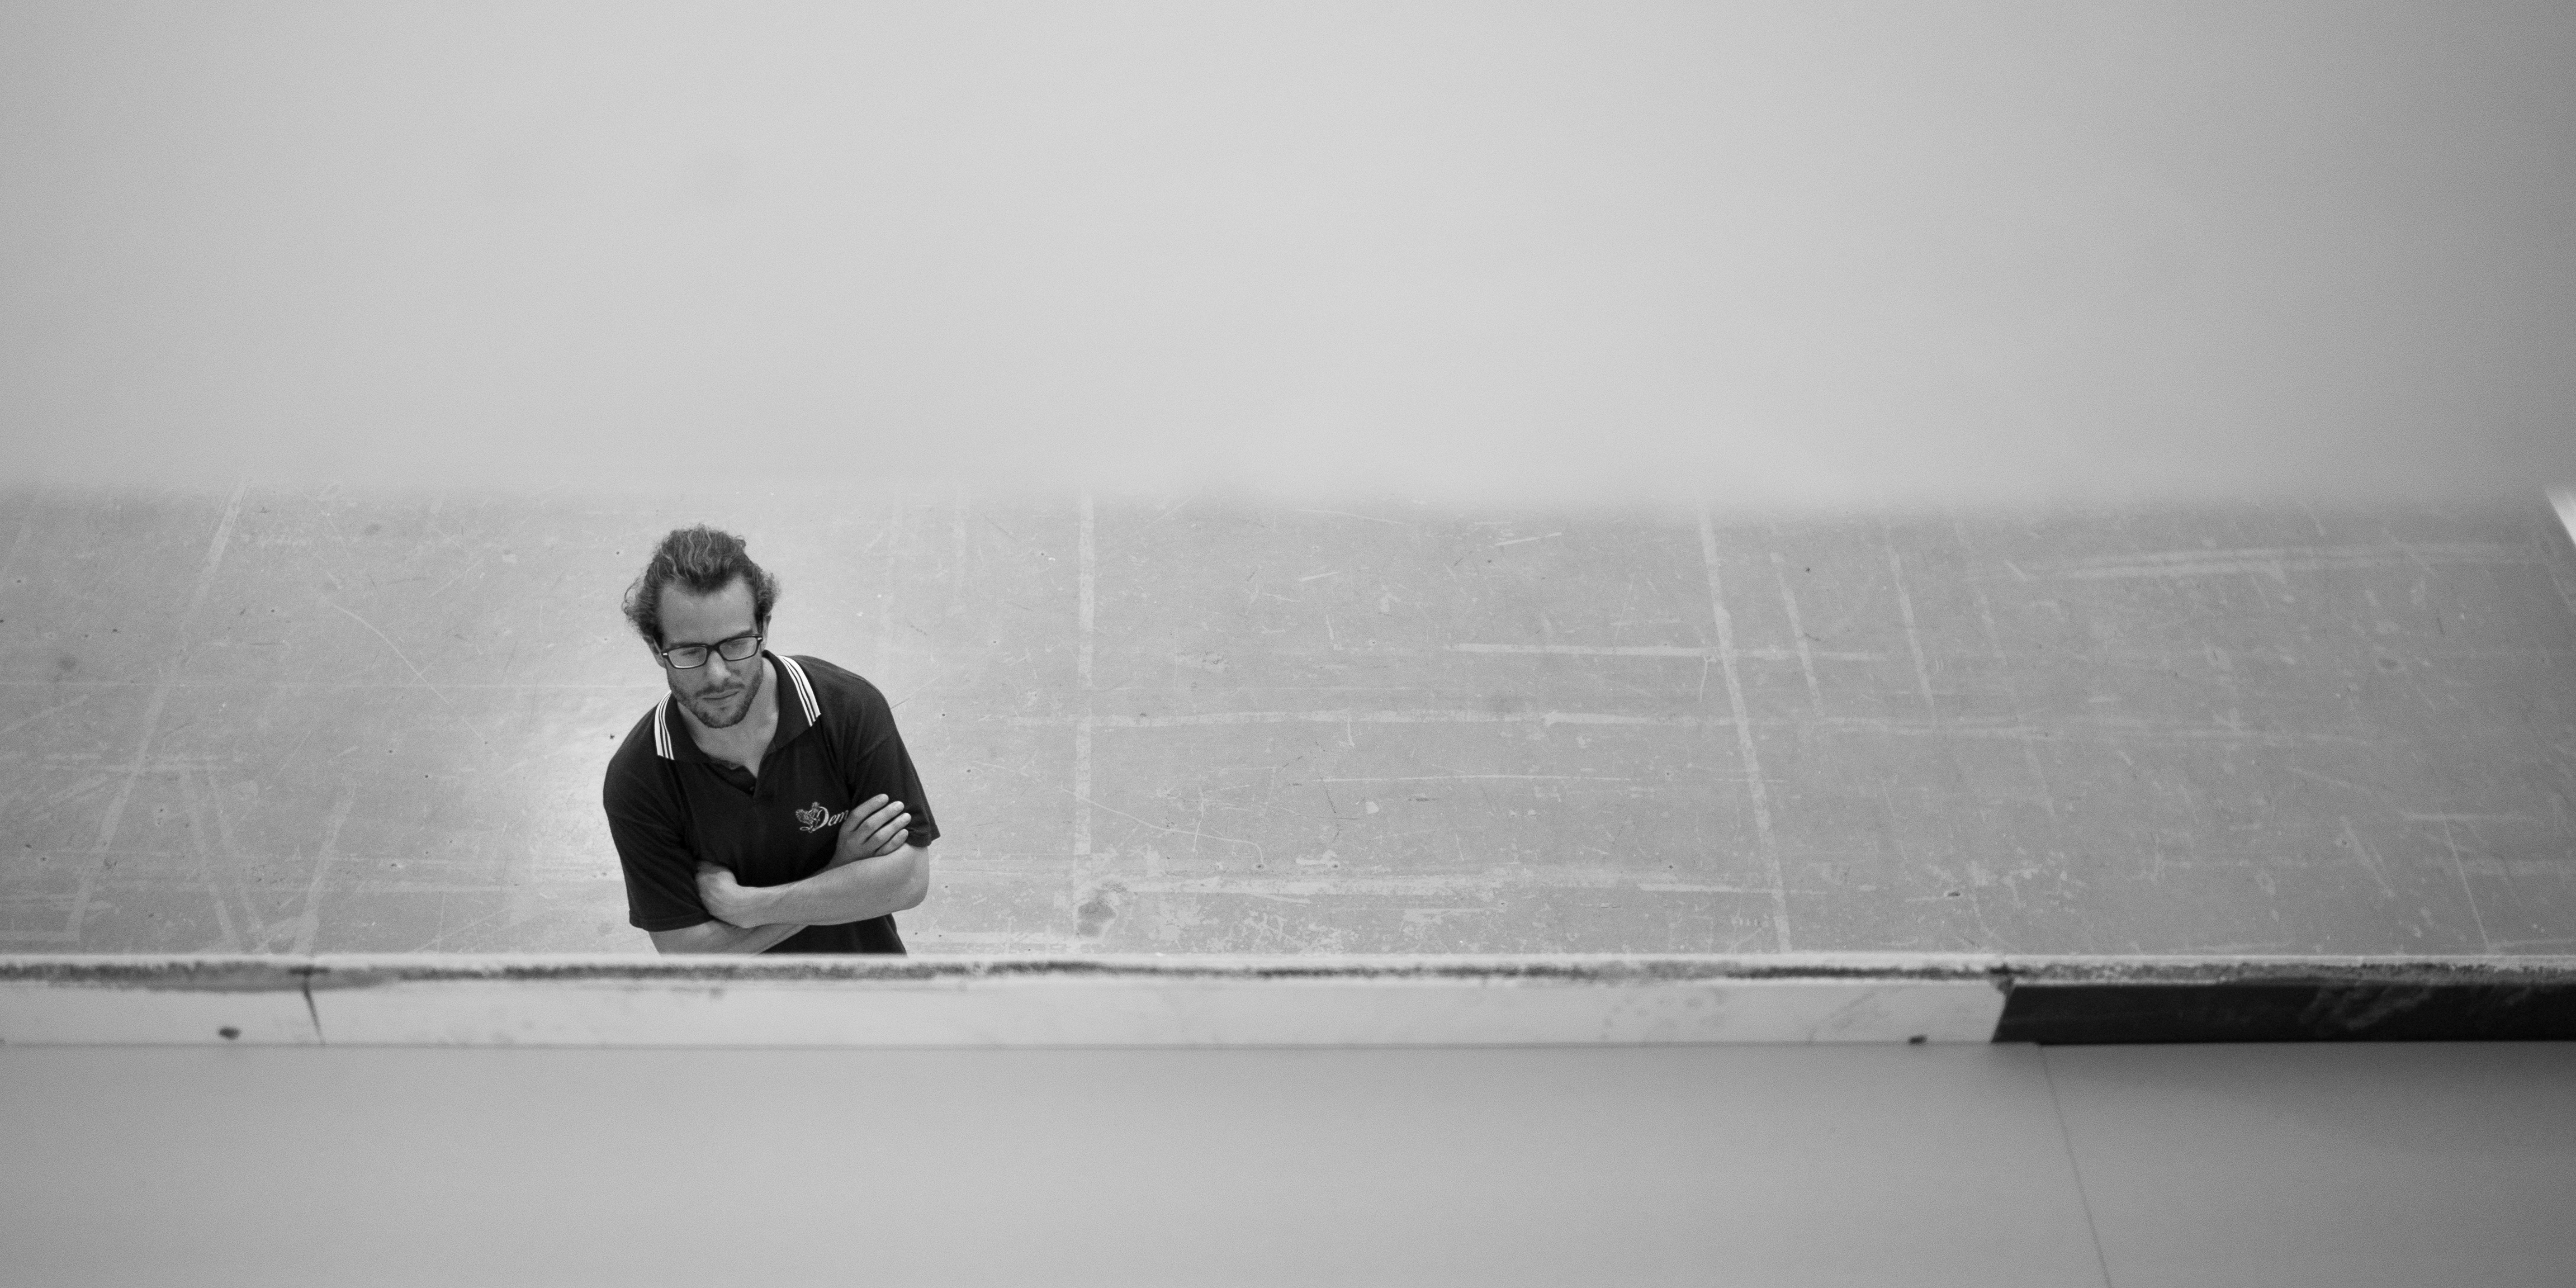
hand, light, black and white, white, street, photography, ebook, training, black, monochrome, streetphotography, flickr, thomas, video, olympus, photograph, snapshot, omd, image, fuji, shape, leica, emotion, monochrom, leuthard, hcb, thomasleuthard, monochrome photography, human positions